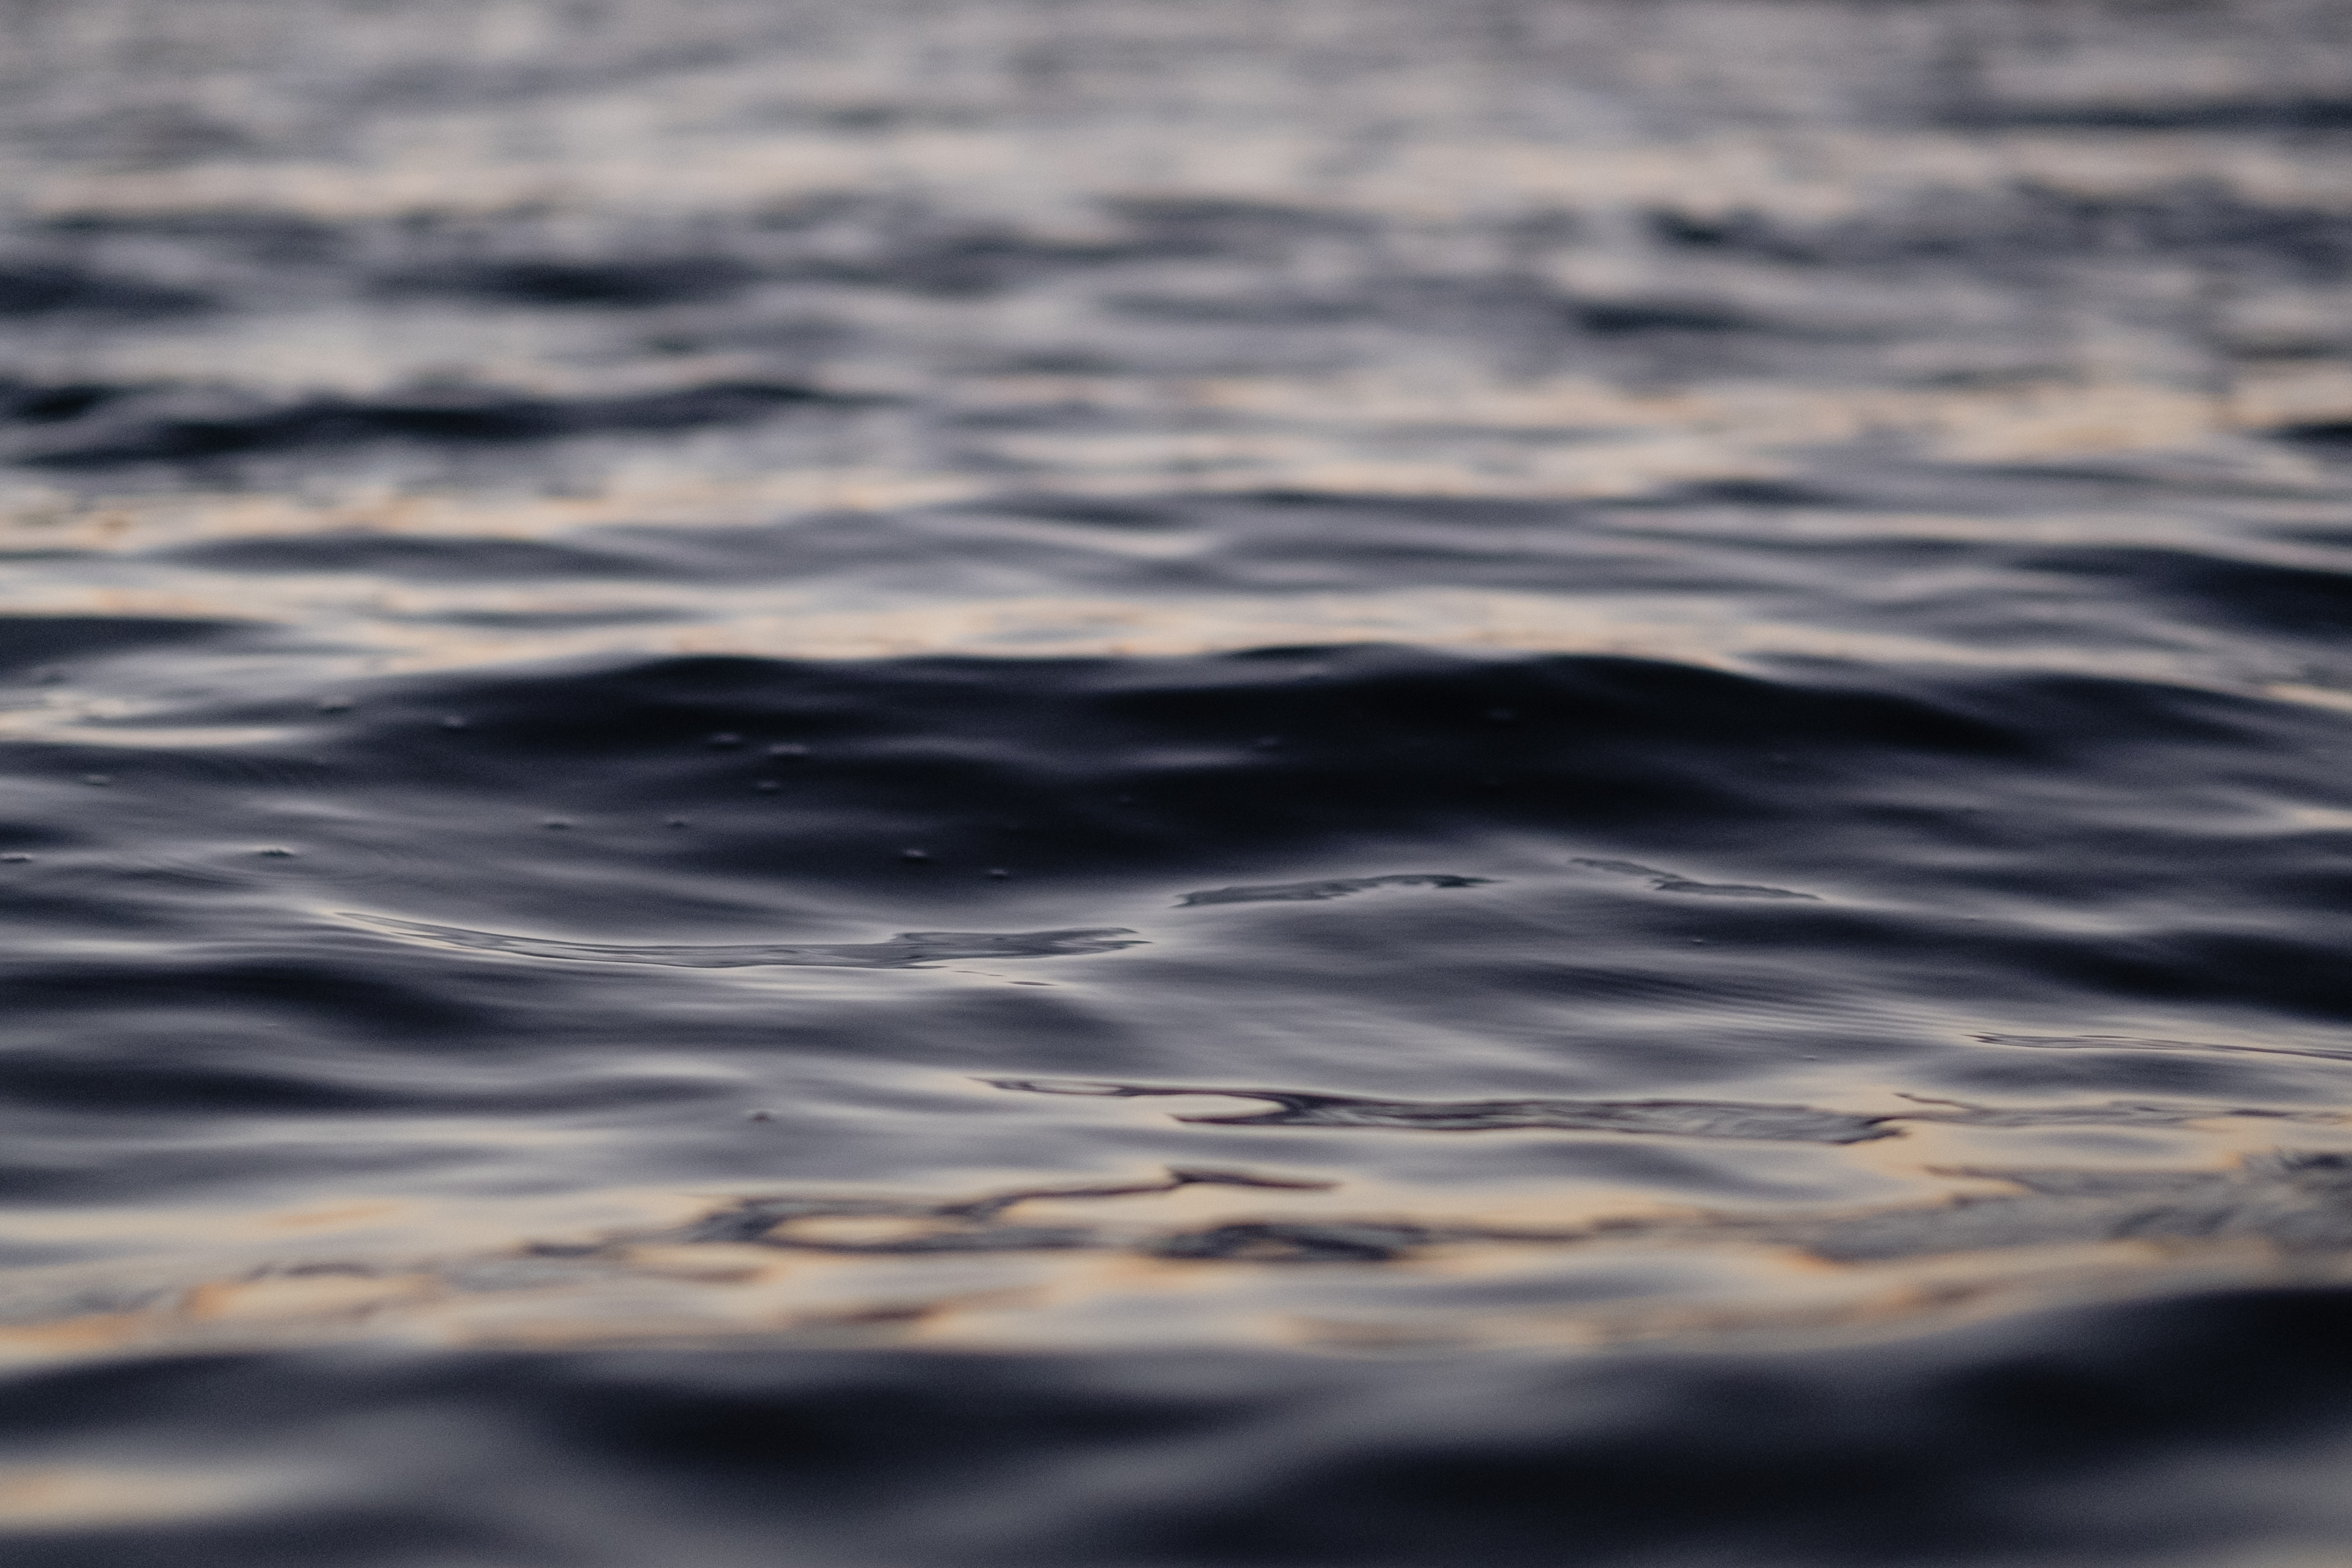
beach, sea, coast, water, nature, sand, ocean, horizon, cloud, sky, sunset, sunlight, shore, wave, wind, reflection, body of water, atmospheric phenomenon, wind wave